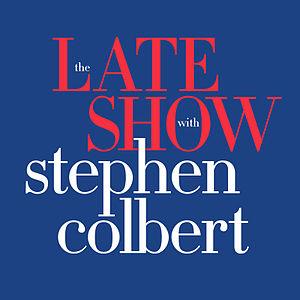
The Late Show with Stephen Colbert /ðə leɪt ˈʃoʊ wɪθ ˈstiːvən ˈkoʊlbəɹt/ est une émission de télévision américaine, de type late-night show, présentée par l'humoriste américain Stephen Colbert. Elle est diffusée depuis le 8 septembre 2015, en troisième partie de soirée, sur le réseau de télévision CBS.